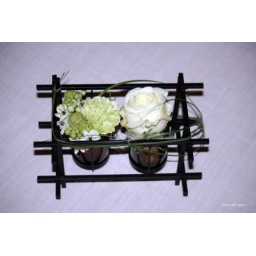
A flower arrangement in the house